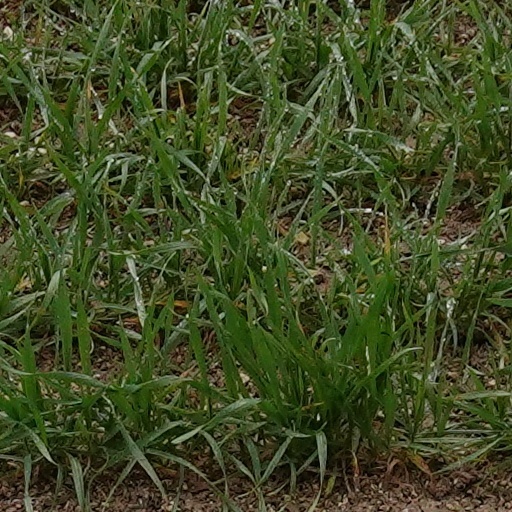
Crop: wheat